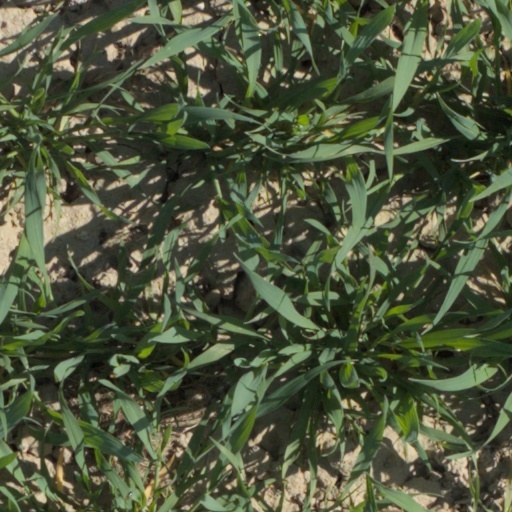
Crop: wheat